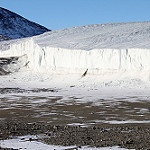
Label: glacier